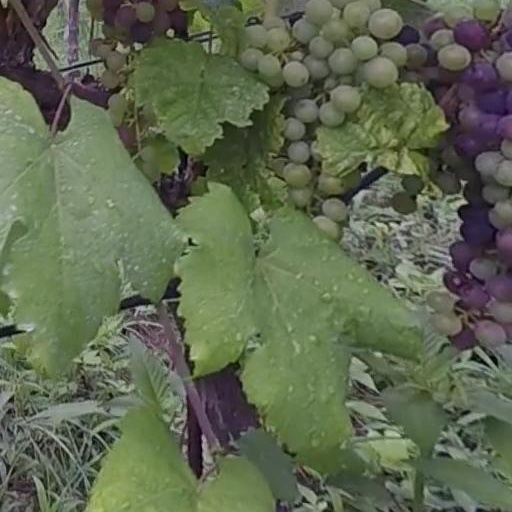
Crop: grape